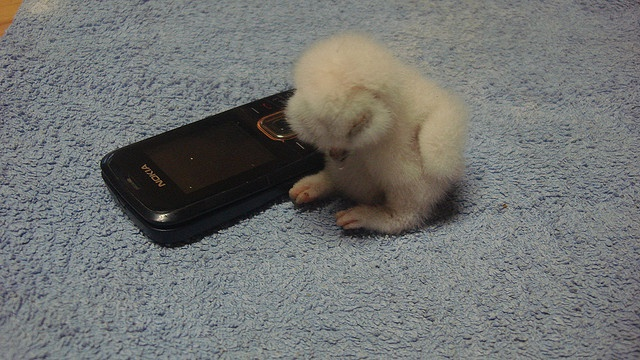
a small baby chick standing next to a cellular phone.
A baby penguin sitting next to a cell phone on a rug.
A baby owl sitting on blue carpet next to a phone.
a small bird on the ground next to a cell phone
A small, downy, young bird of prey near a cellular phone.